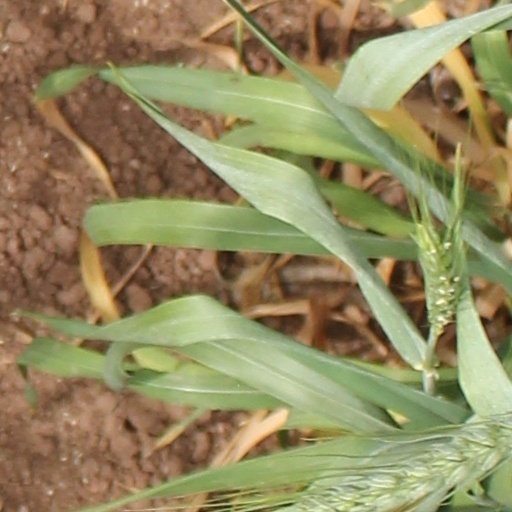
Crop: wheat